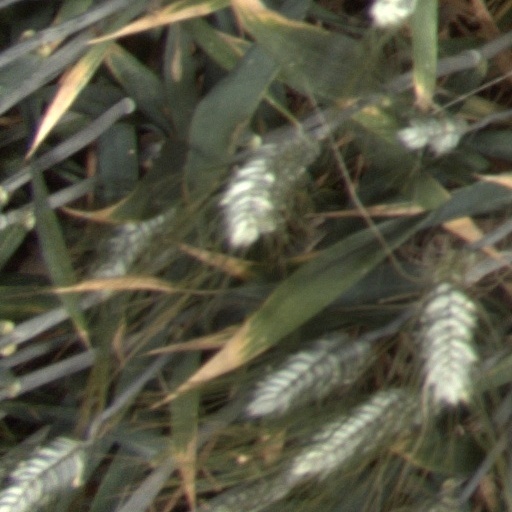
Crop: wheat